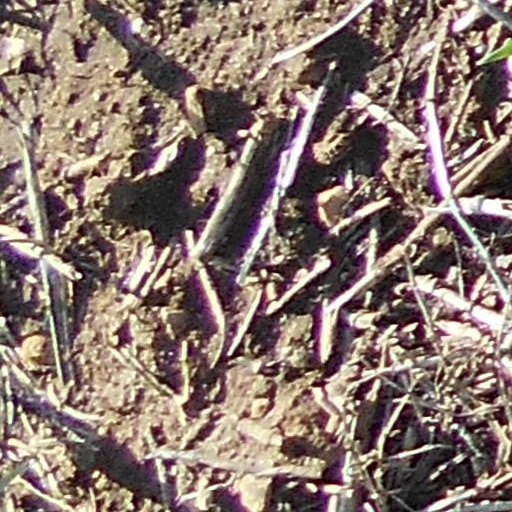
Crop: wheat